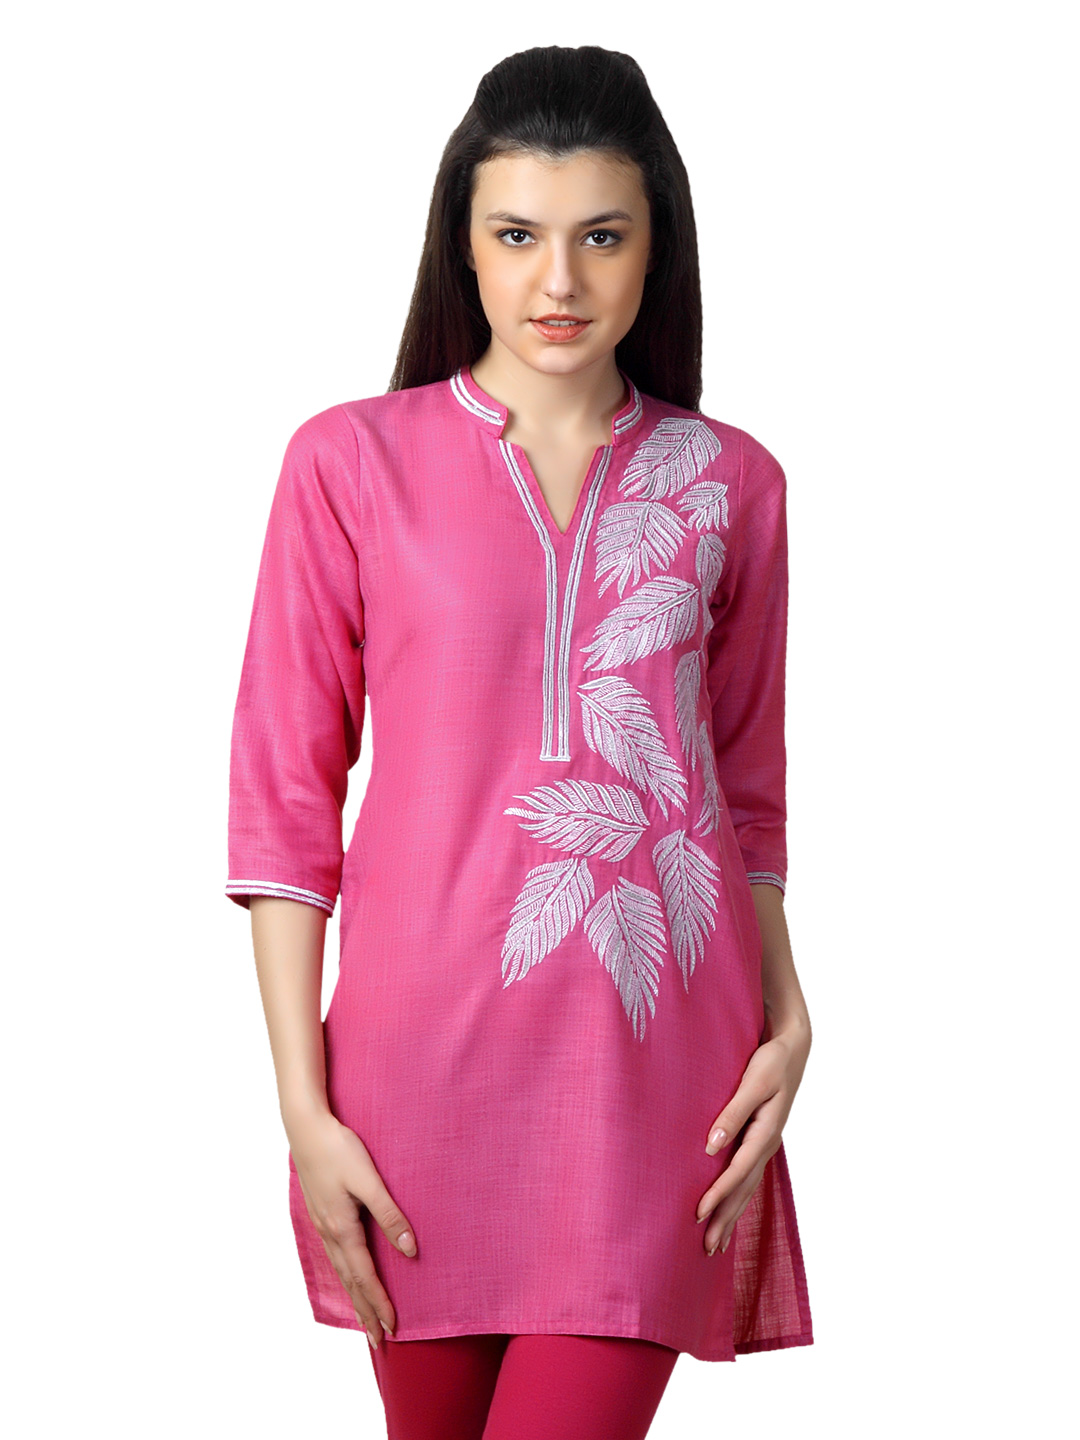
Aneri Women Pink Kurta
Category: Apparel / Topwear / Kurtas
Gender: Women
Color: Pink
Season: Summer 2012
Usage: Ethnic